Siebenberg House

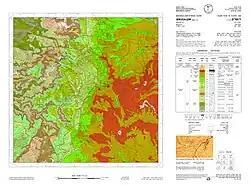

The continuing deposition allows for the preservation of historical events on a much smaller time scale compared to that of the geologic time scale. There are supporting pillars within the excavation site of the Siebenberg House which act as a stratigraphic column of 2,000 years of Jewish history. The destruction of the Second Temple by the Romans is marked by layers of ash residue ingrained in these pillars.